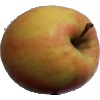
Label: apple_pink_lady